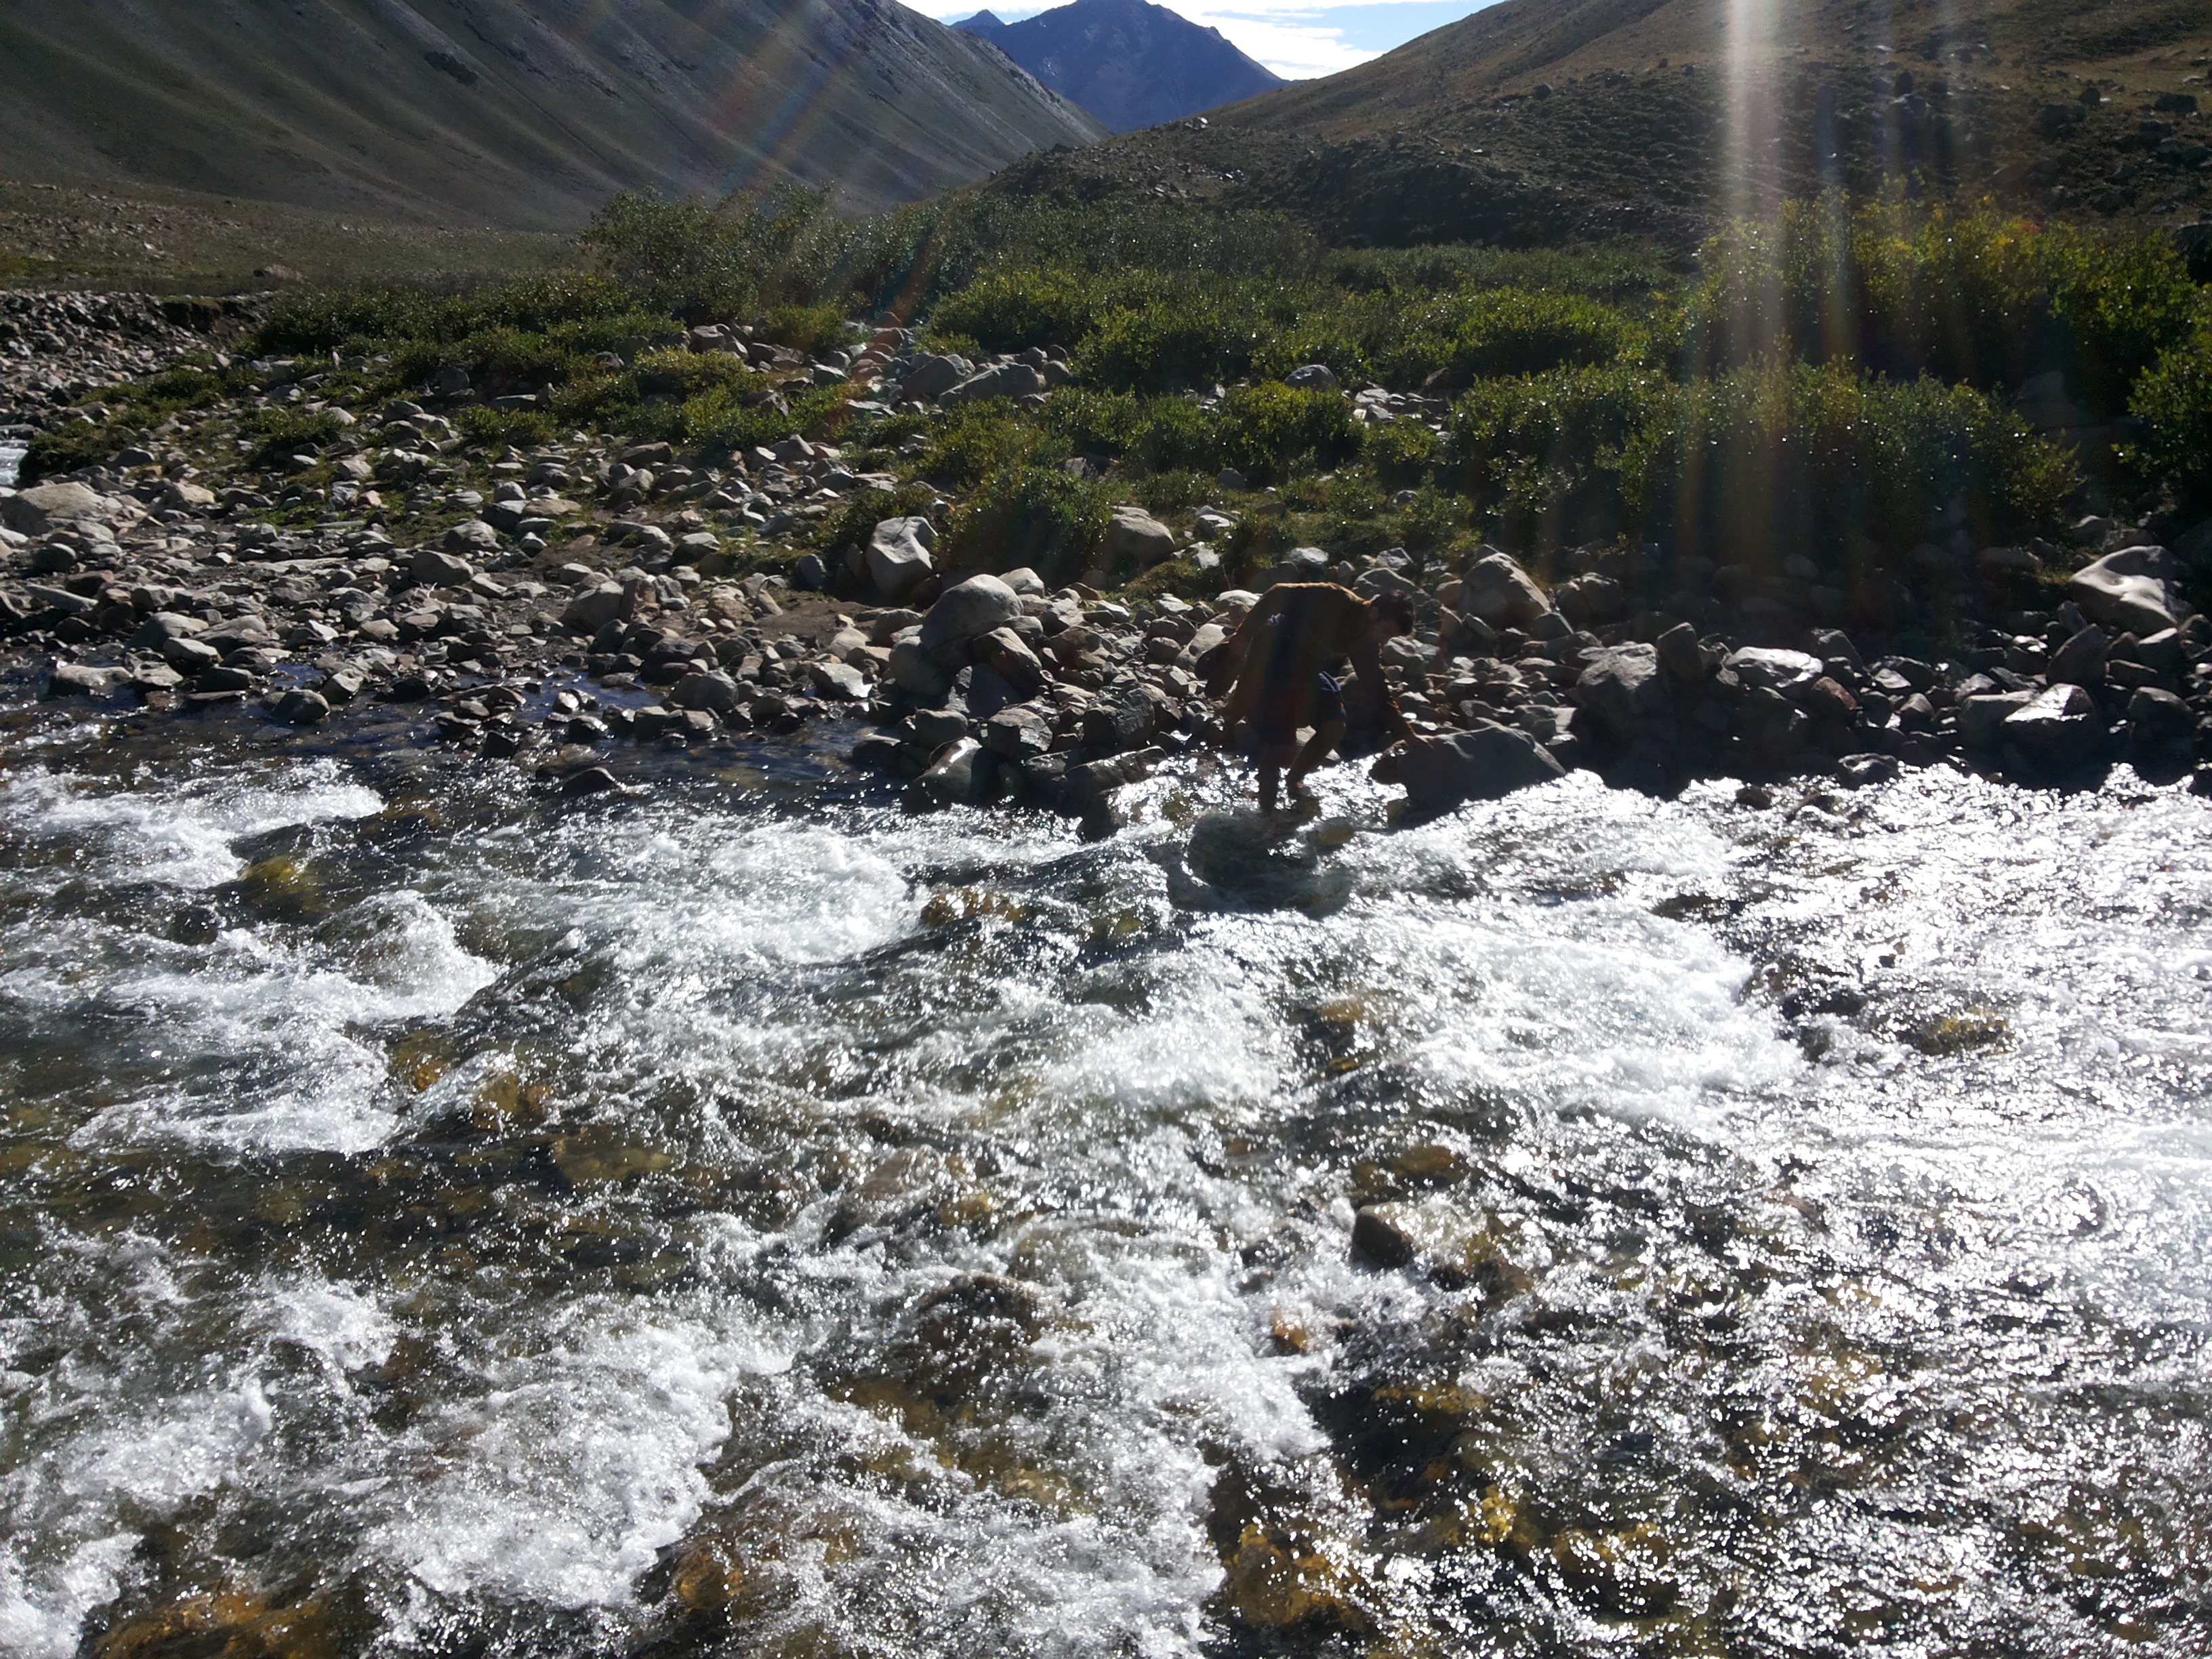
landscape, water, rock, wilderness, walking, mountain, snow, trail, river, valley, mountain range, stream, rapid, ridge, geology, water feature, moraine, landform, geographical feature, mountainous landforms